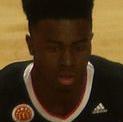
Age: 18